The Teacher (2022 film)

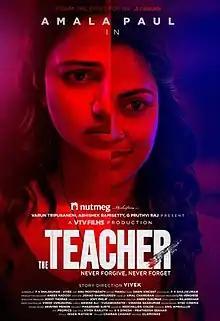
Theatrical release poster

The Teacher is a 2022 Indian Malayalam-language drama thriller film directed by Vivek who also wrote the story for the film. Produced by Nutmeg Productions and VTV Films, it stars Amala Paul in the titular role alongside Hakkim Shah, Chemban Vinod Jose and Manju Pillai. The film has music composed by Dawn Vincent.